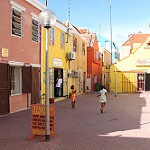
Label: street